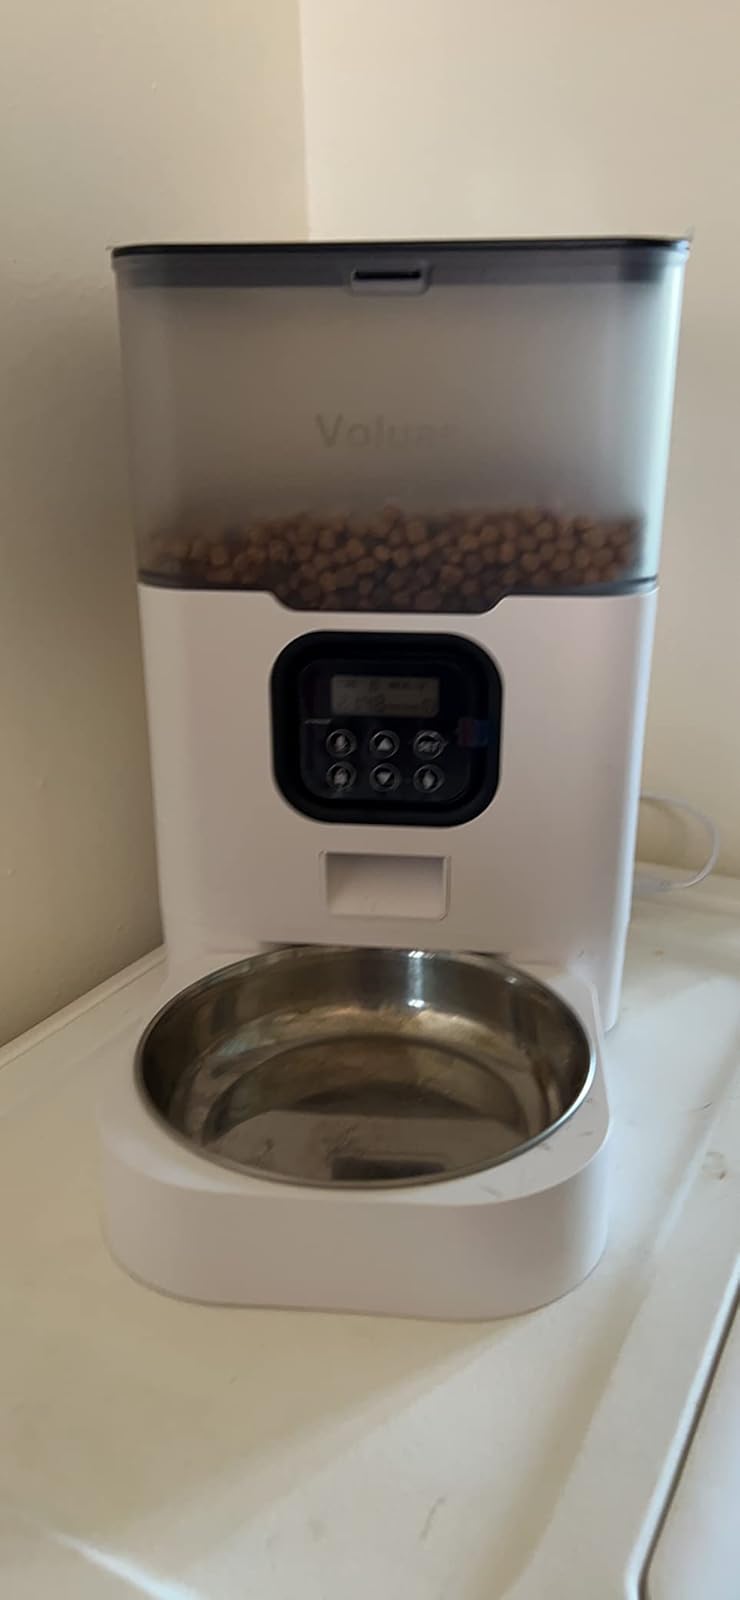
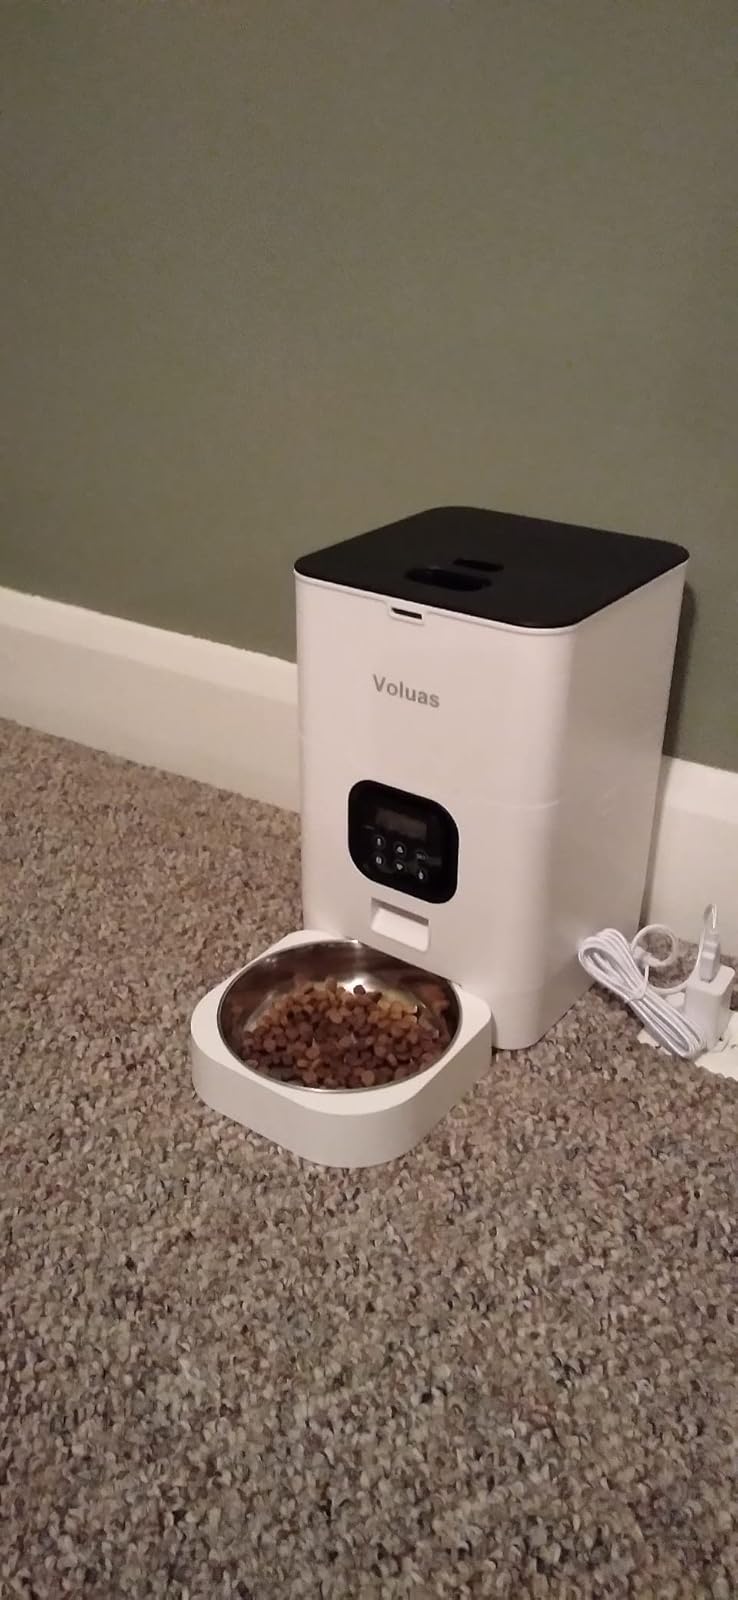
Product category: items_feeder
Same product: no